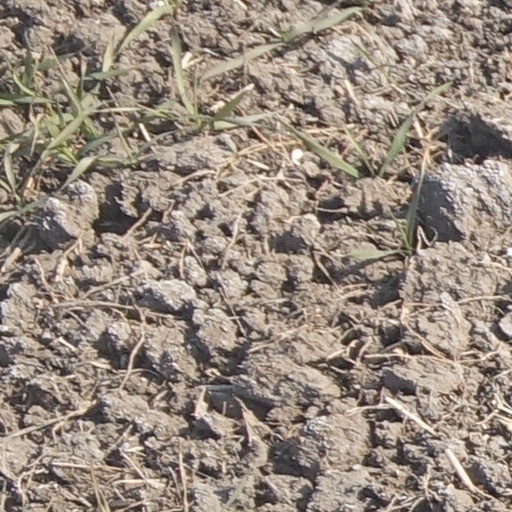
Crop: wheat